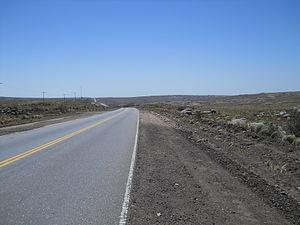
La Pampa de Achala est une vaste région des sierras de Córdoba, située à l'ouest de la province de Córdoba, en Argentine.